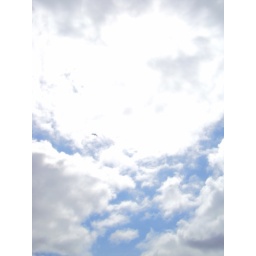
bird in the sky